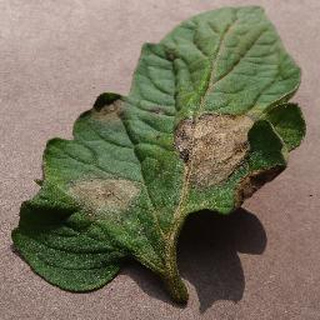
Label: tomato_late_blight